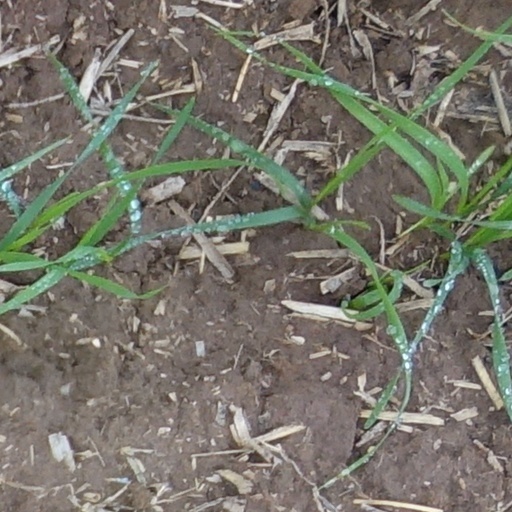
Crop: wheat